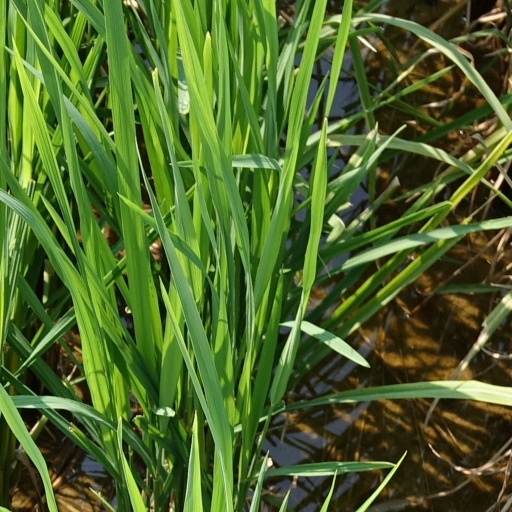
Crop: rice